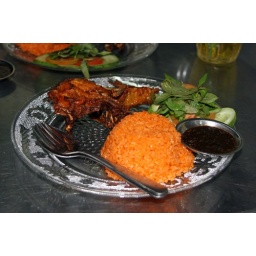
&amp;quot;Automatic Fried Chicken Rice&amp;quot;:- The chicken and rice are prepared using a customised machine built by the owner.